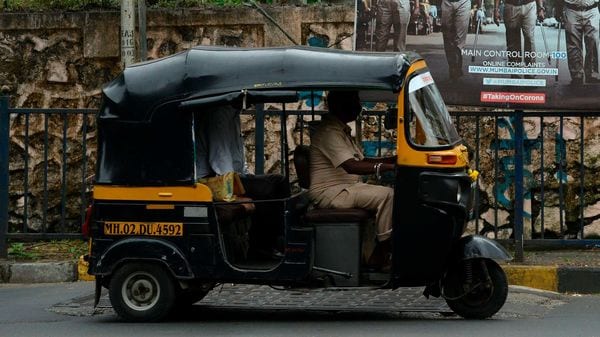
Vehicle type: Auto Rickshaws